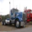
Label: truck